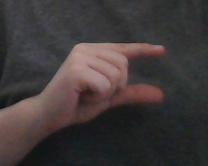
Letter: dal